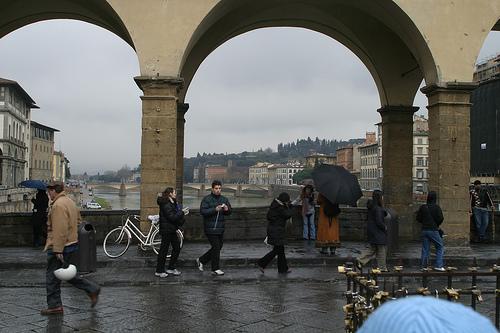
Weather: rain or strom